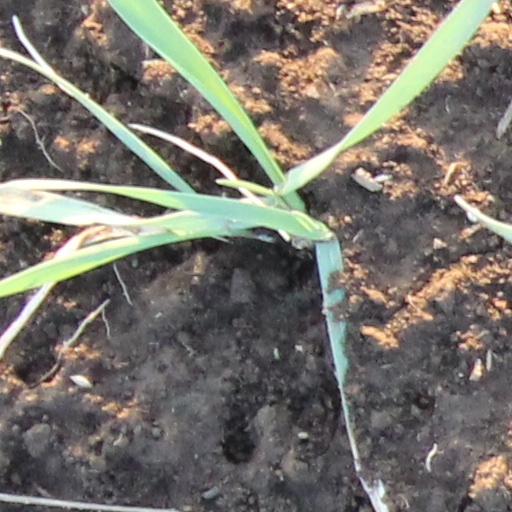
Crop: wheat